Iga-Kambe Station

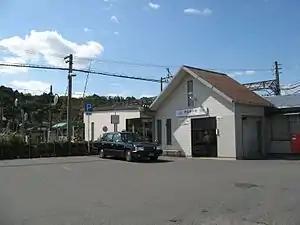
Iga-Kambe Station in October 2007

is an interchange passenger railway station in located in the city of Iga, Mie Prefecture, Japan, operated by the private railway operator Kintetsu Railway.